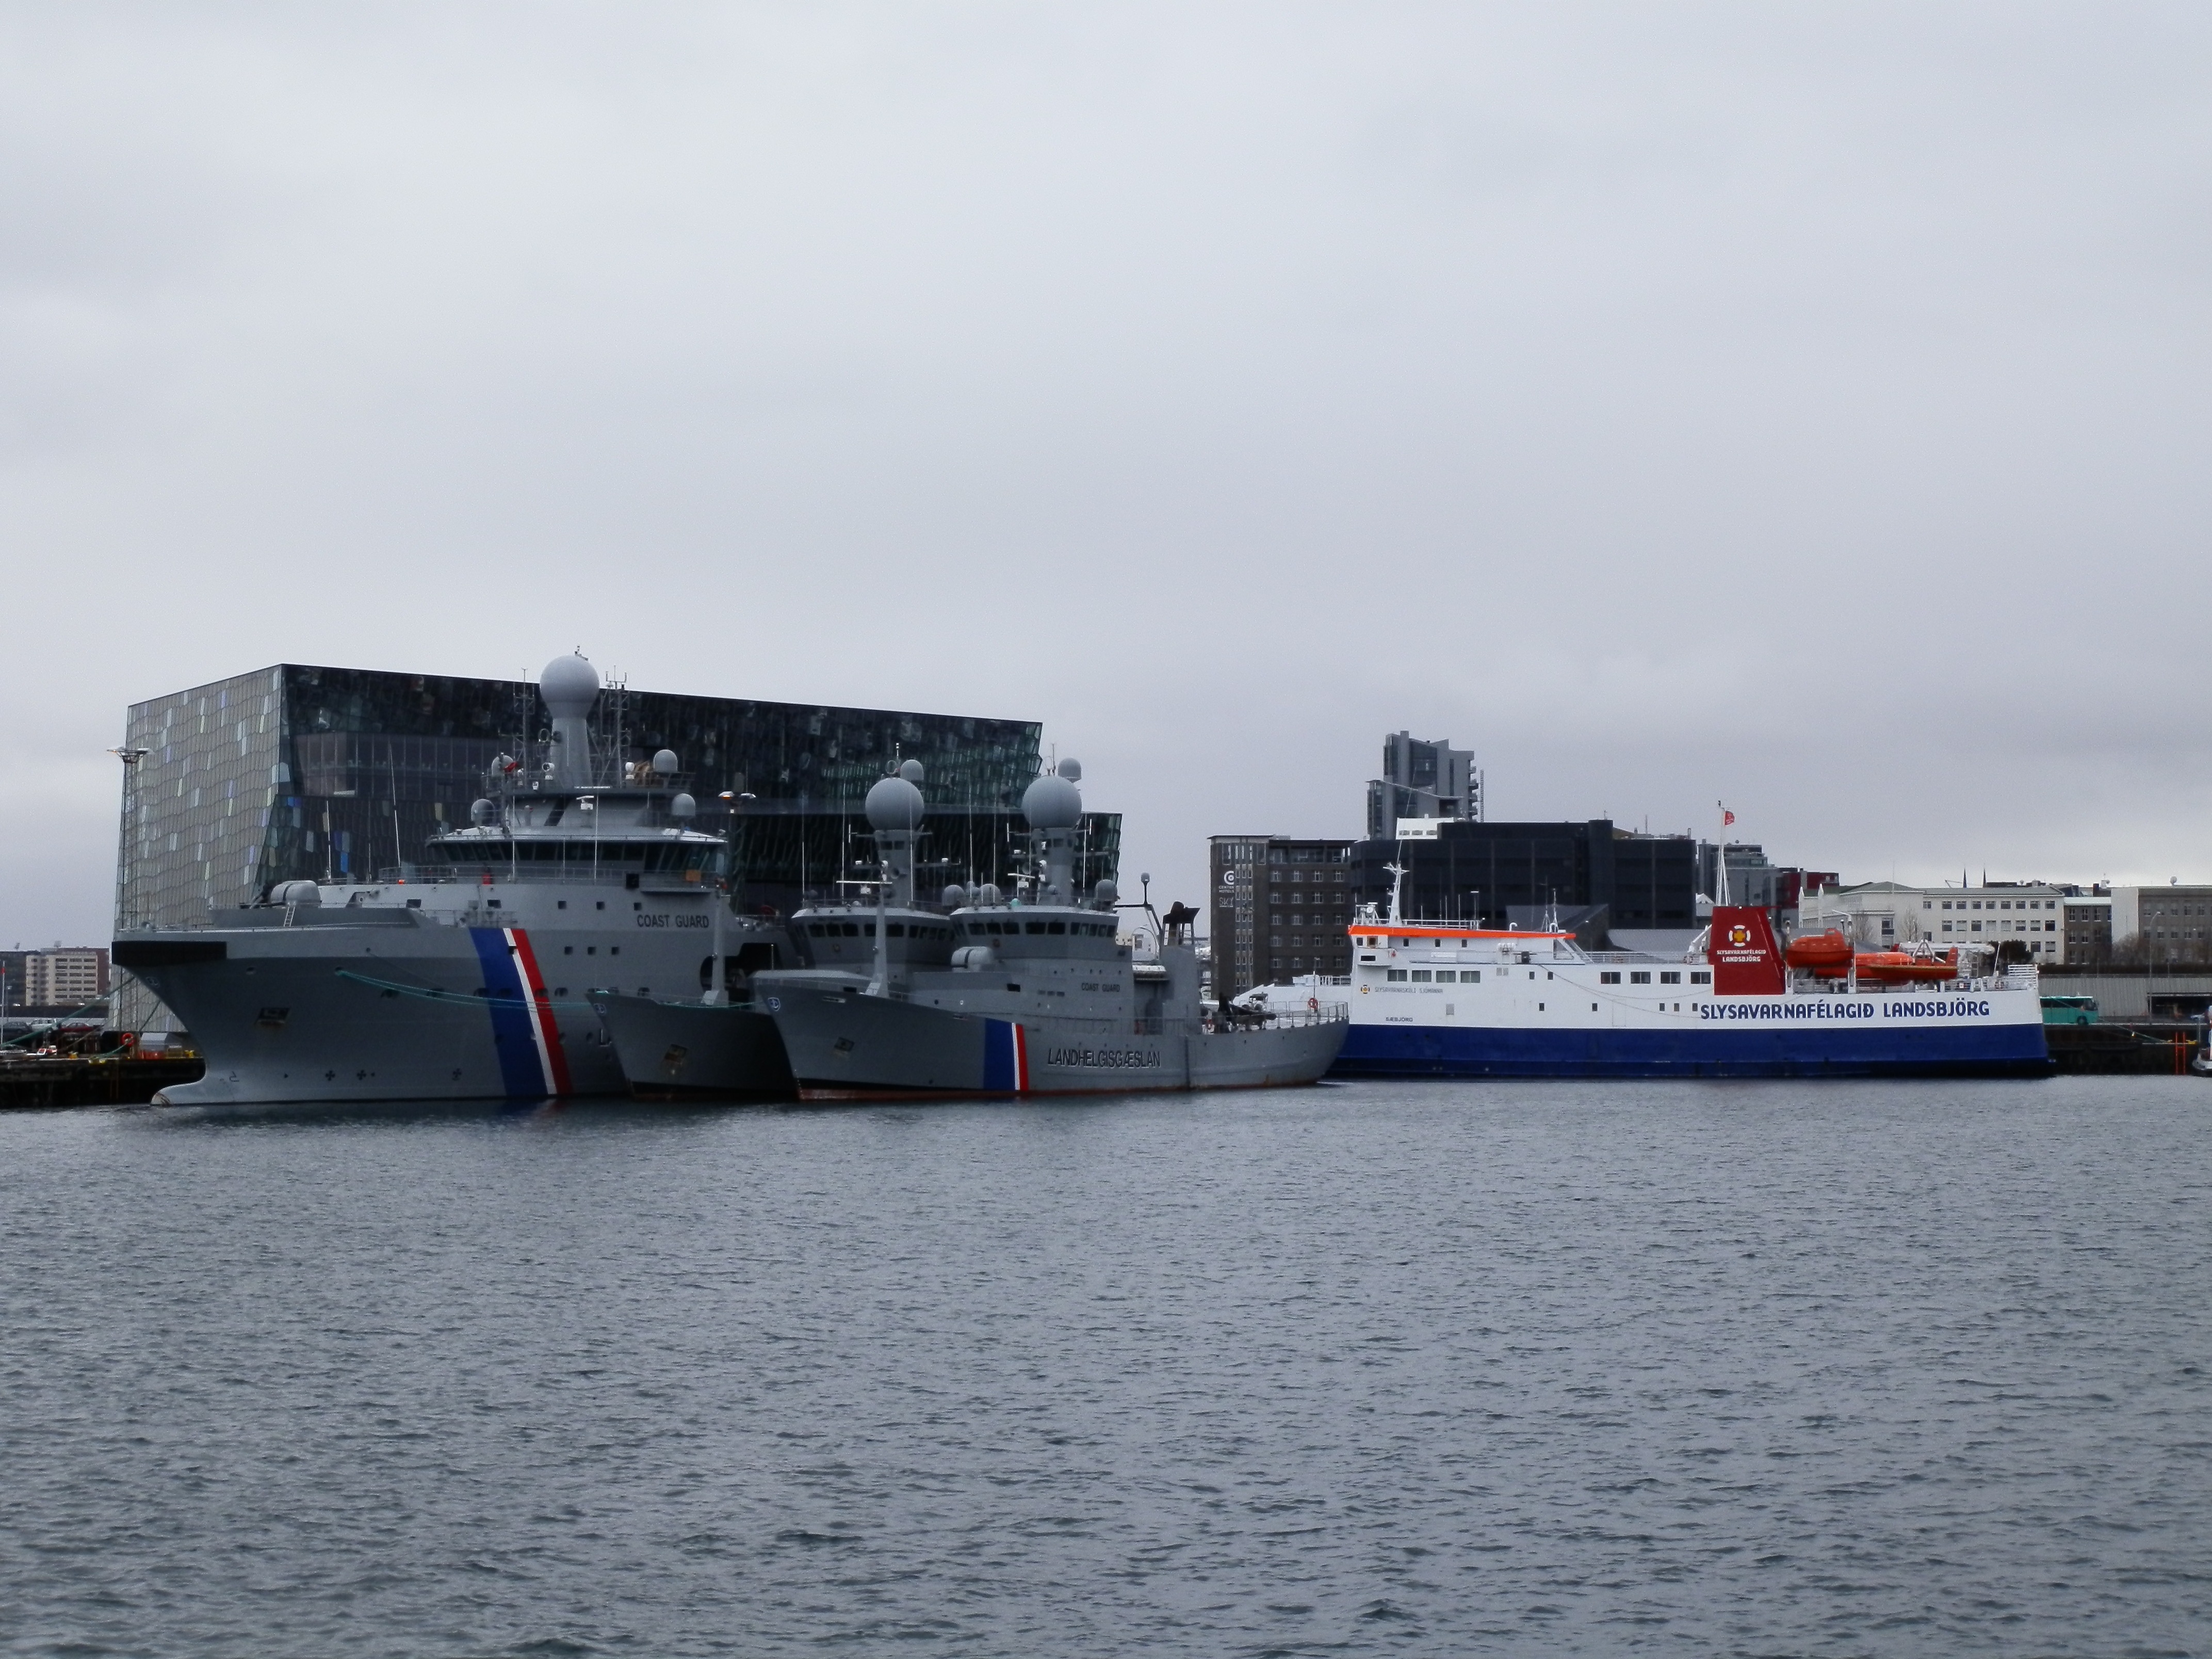
ship, transport, vehicle, iceland, port, cargo ship, ferry, infrastructure, boats, channel, tugboat, watercraft, container ship, passenger ship, freight transport, tank ship, roll on roll off